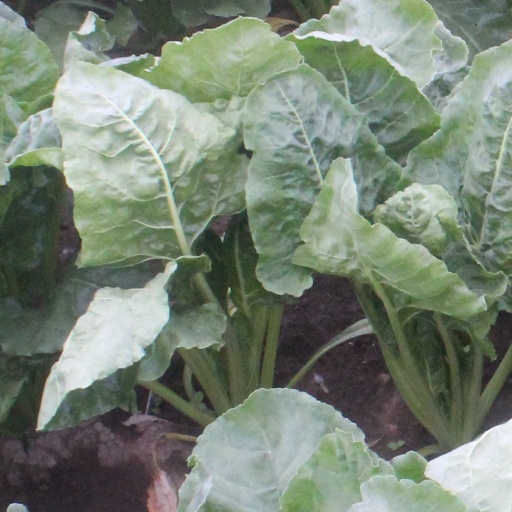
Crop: sugar beet